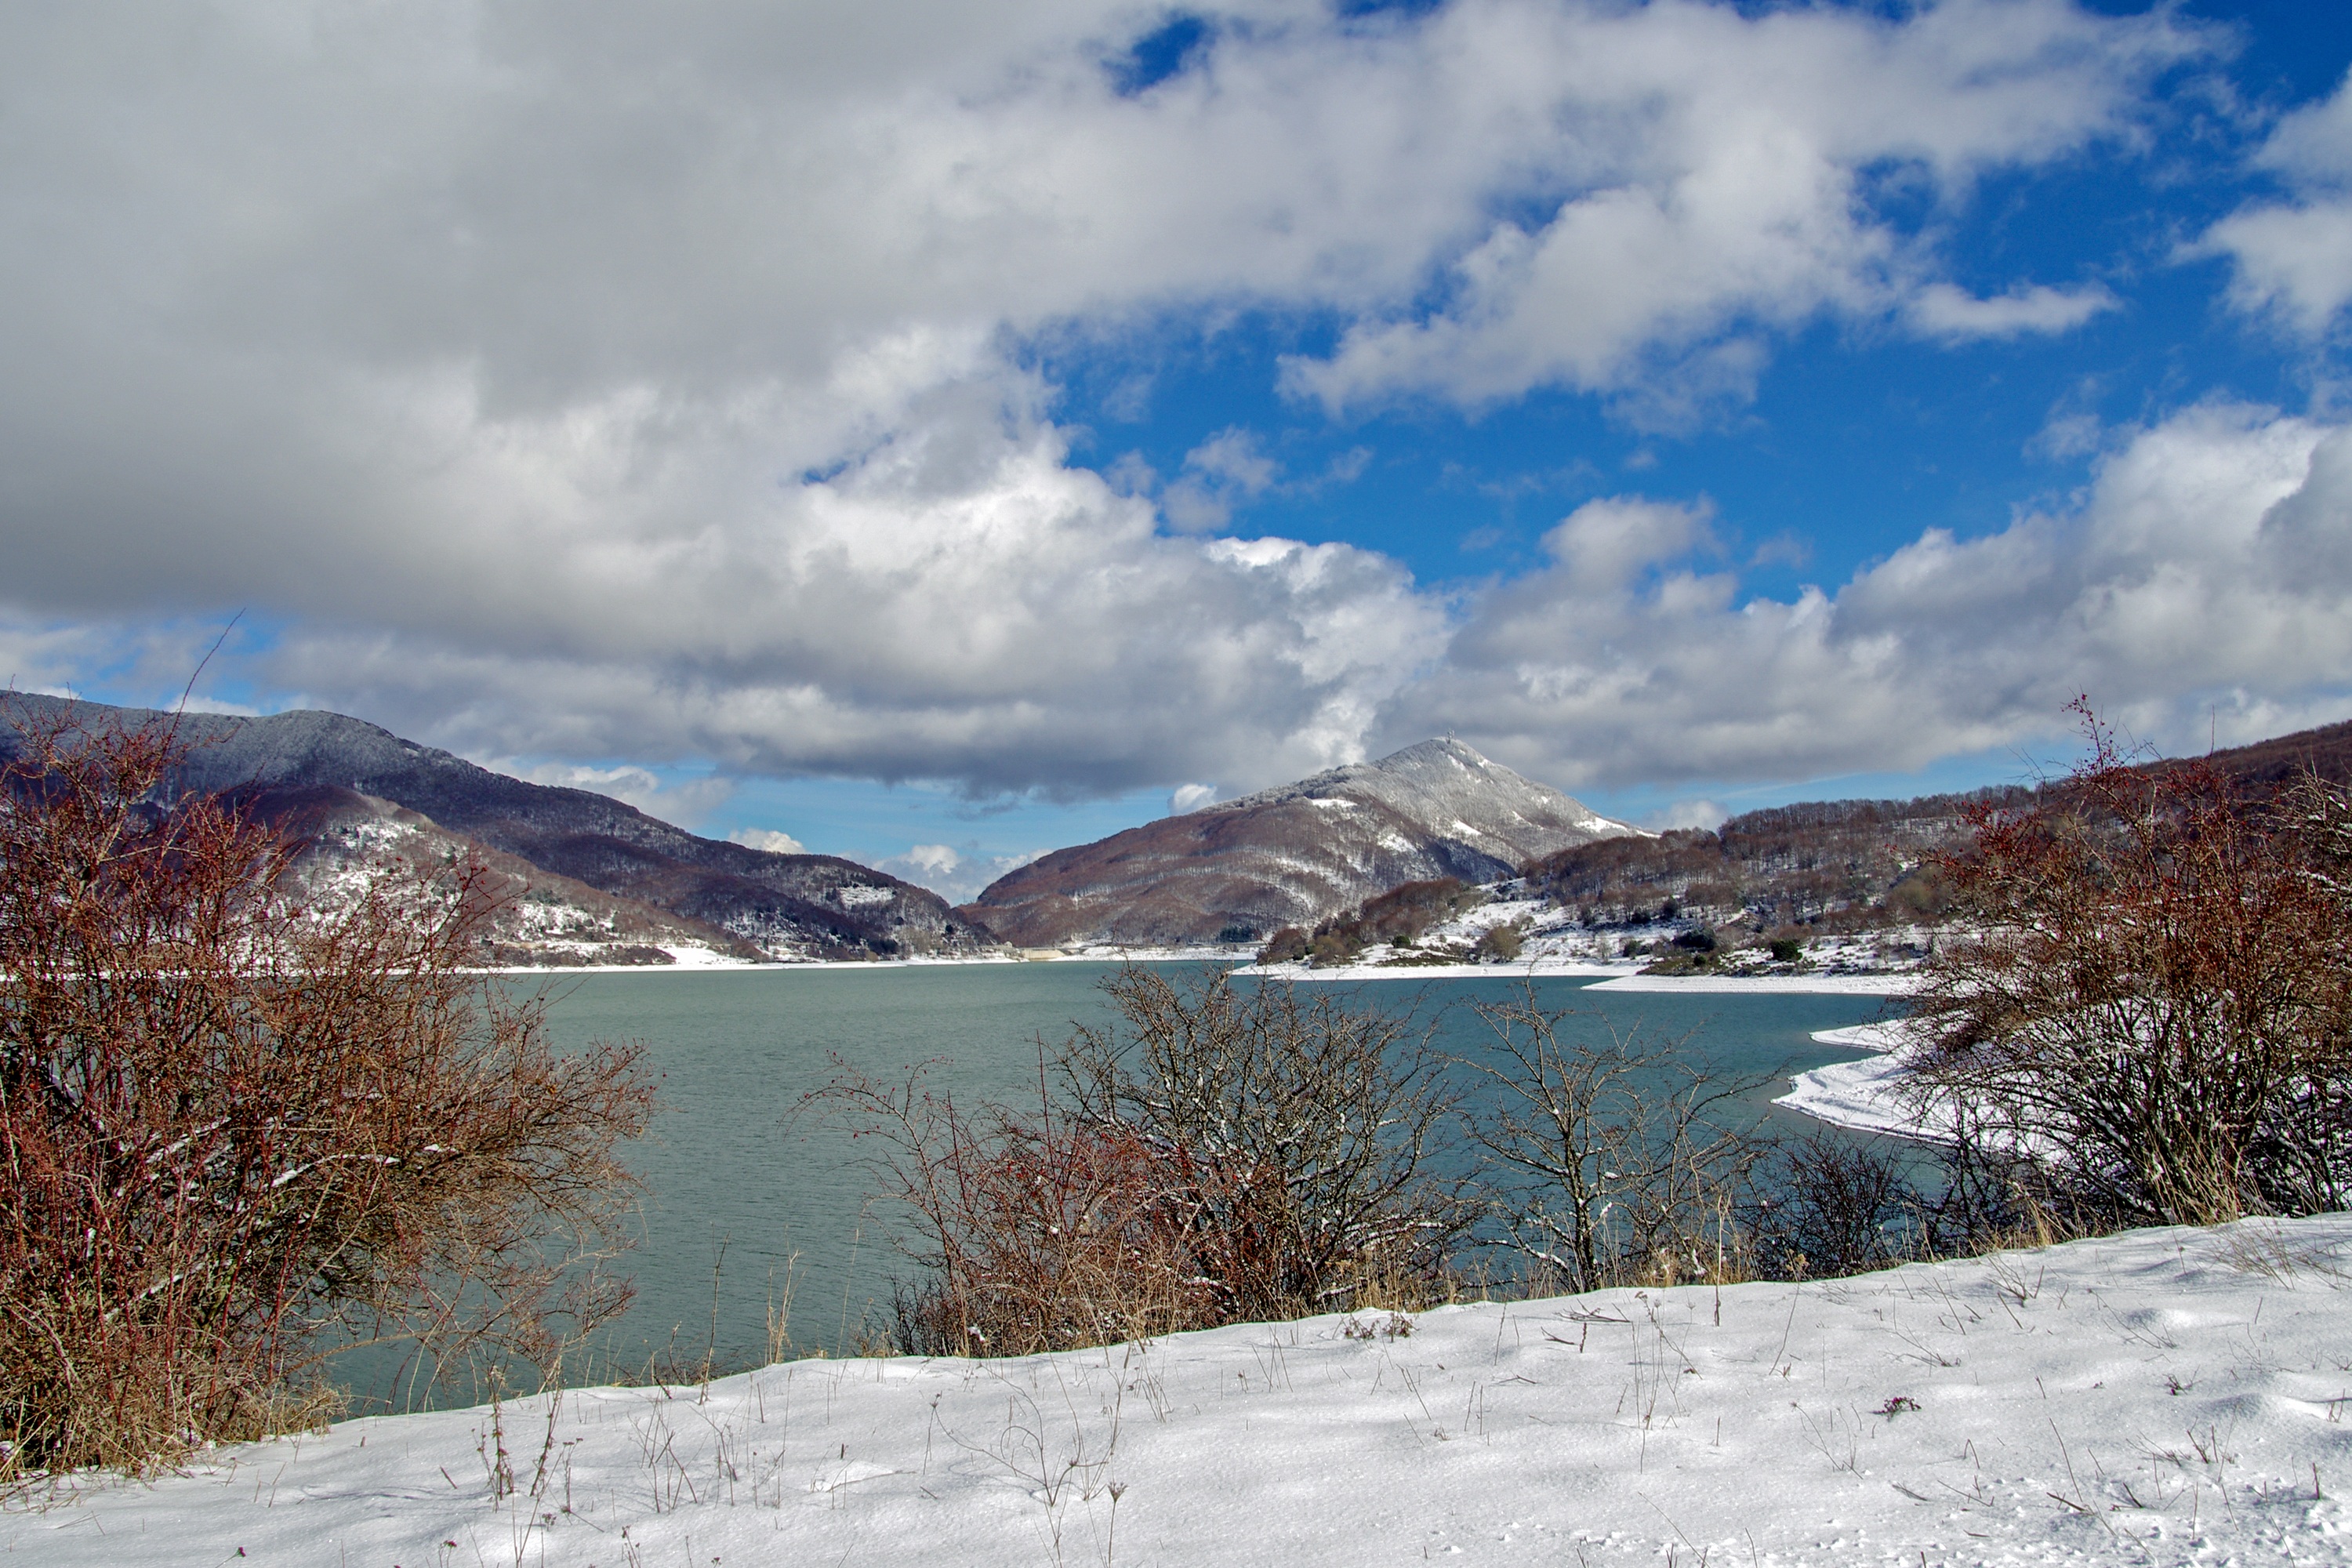
landscape, tree, nature, wilderness, mountain, snow, winter, cloud, hill, lake, mountain range, ice, weather, italy, season, winter landscape, loch, national park of abruzzo, the abruzzo national park, l aquila, abruzzo, landform, the apennines, gran sasso, campotosto, geographical feature, mountainous landforms